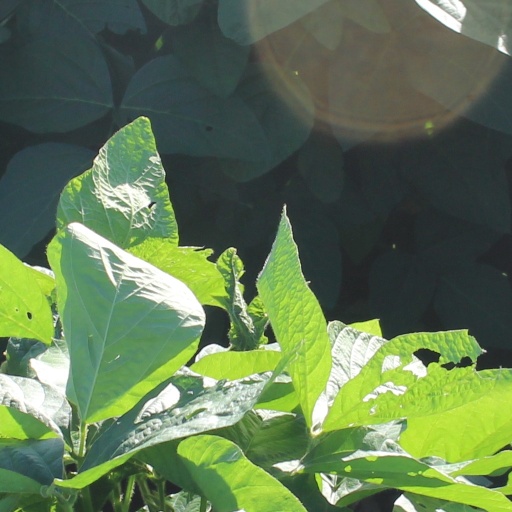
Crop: soybean